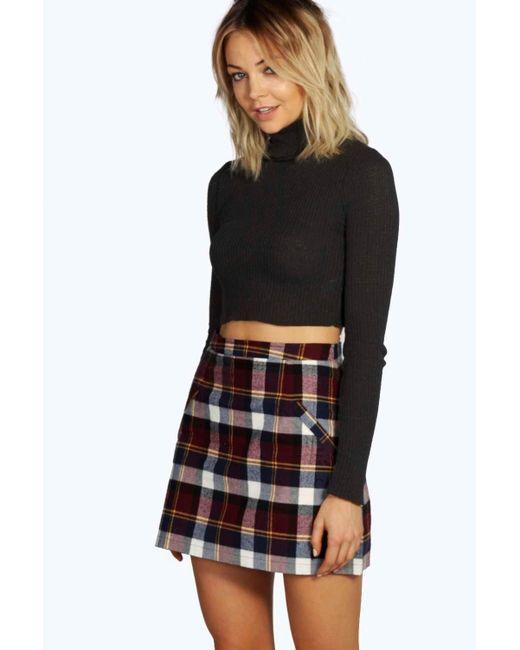
wollminirock mit schwarzem Hemd